Spencer repeating rifle

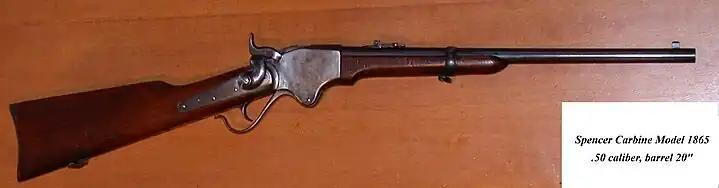
Spencer 1865 Carbine .50 caliber

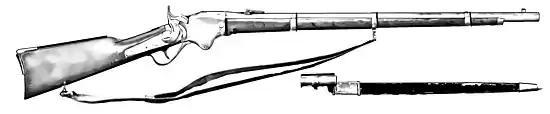
1862 Spencer Rifle with sling and bayonet

The Spencer showed itself to be very reliable under combat conditions, with a sustainable rate-of-fire in excess of 20 rounds per minute. Compared to standard muzzle-loaders, with a rate of fire of 2–3 rounds per minute, this represented a significant tactical advantage. However, effective tactics had yet to be developed to take advantage of the higher rate of fire. Similarly, the supply chain was not well prepared enough to transport the extra ammunition. Detractors also complained that the amount of smoke produced was such that it was hard to see the enemy, which was not surprising since even the smoke produced by muzzleloaders would quickly blind whole regiments, and even divisions as if they were standing in thick fog, especially on still days.